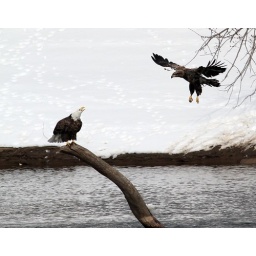
Starved Rock, fallen tree in the water very popular place.